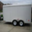
Label: truck